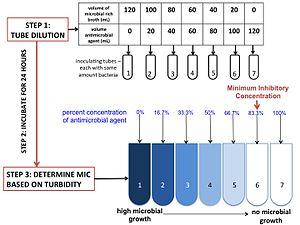
En microbiologie, la concentration minimale inhibitrice est la plus faible concentration d'un produit chimique, généralement un médicament, qui empêche la croissance visible d'une ou de plusieurs bactéries. La CMI dépend du micro-organisme considéré, de l'être humain affecté et de l'antibiotique lui-même.